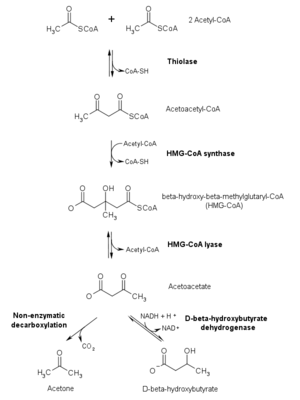
La 3-hydroxy-3-méthylglutaryl-coenzyme A, abrégée en HMG-CoA, est un thioester de la coenzyme A formé avec l'acide 3-hydroxy-3-méthylglutarique. Il intervient dans le métabolisme de la leucine à partir de 3-méthylglutaconyl-coenzyme A, ainsi que dans la voie du mévalonate à partir d'acétyl-coenzyme A et d'acétoacétyl-coenzyme A par l'HMG-CoA synthase ; il est ensuite converti en acide mévalonique par l'HMG-CoA réductase.
L'hydroxyméthylglutaryl-CoA synthase est une transférase de la voie du mévalonate qui catalyse la réaction :
L’acétoacétyl-coenzyme A, abrégée en acétoacétyl-CoA, est le thioester de l'acide acétylacétique avec la coenzyme A. Elle est issue de l'acétyl-CoA par action de l'acétyl-CoA C-acétyltransférase, ou β-cétothiolase, et donne l'HMG-CoA sous l'action de l'HMG-CoA synthase dans la voie du mévalonate, essentielle à la biosynthèse du cholestérol. Elle joue un rôle semblable dans la biosynthèse des corps cétoniques par le foie.